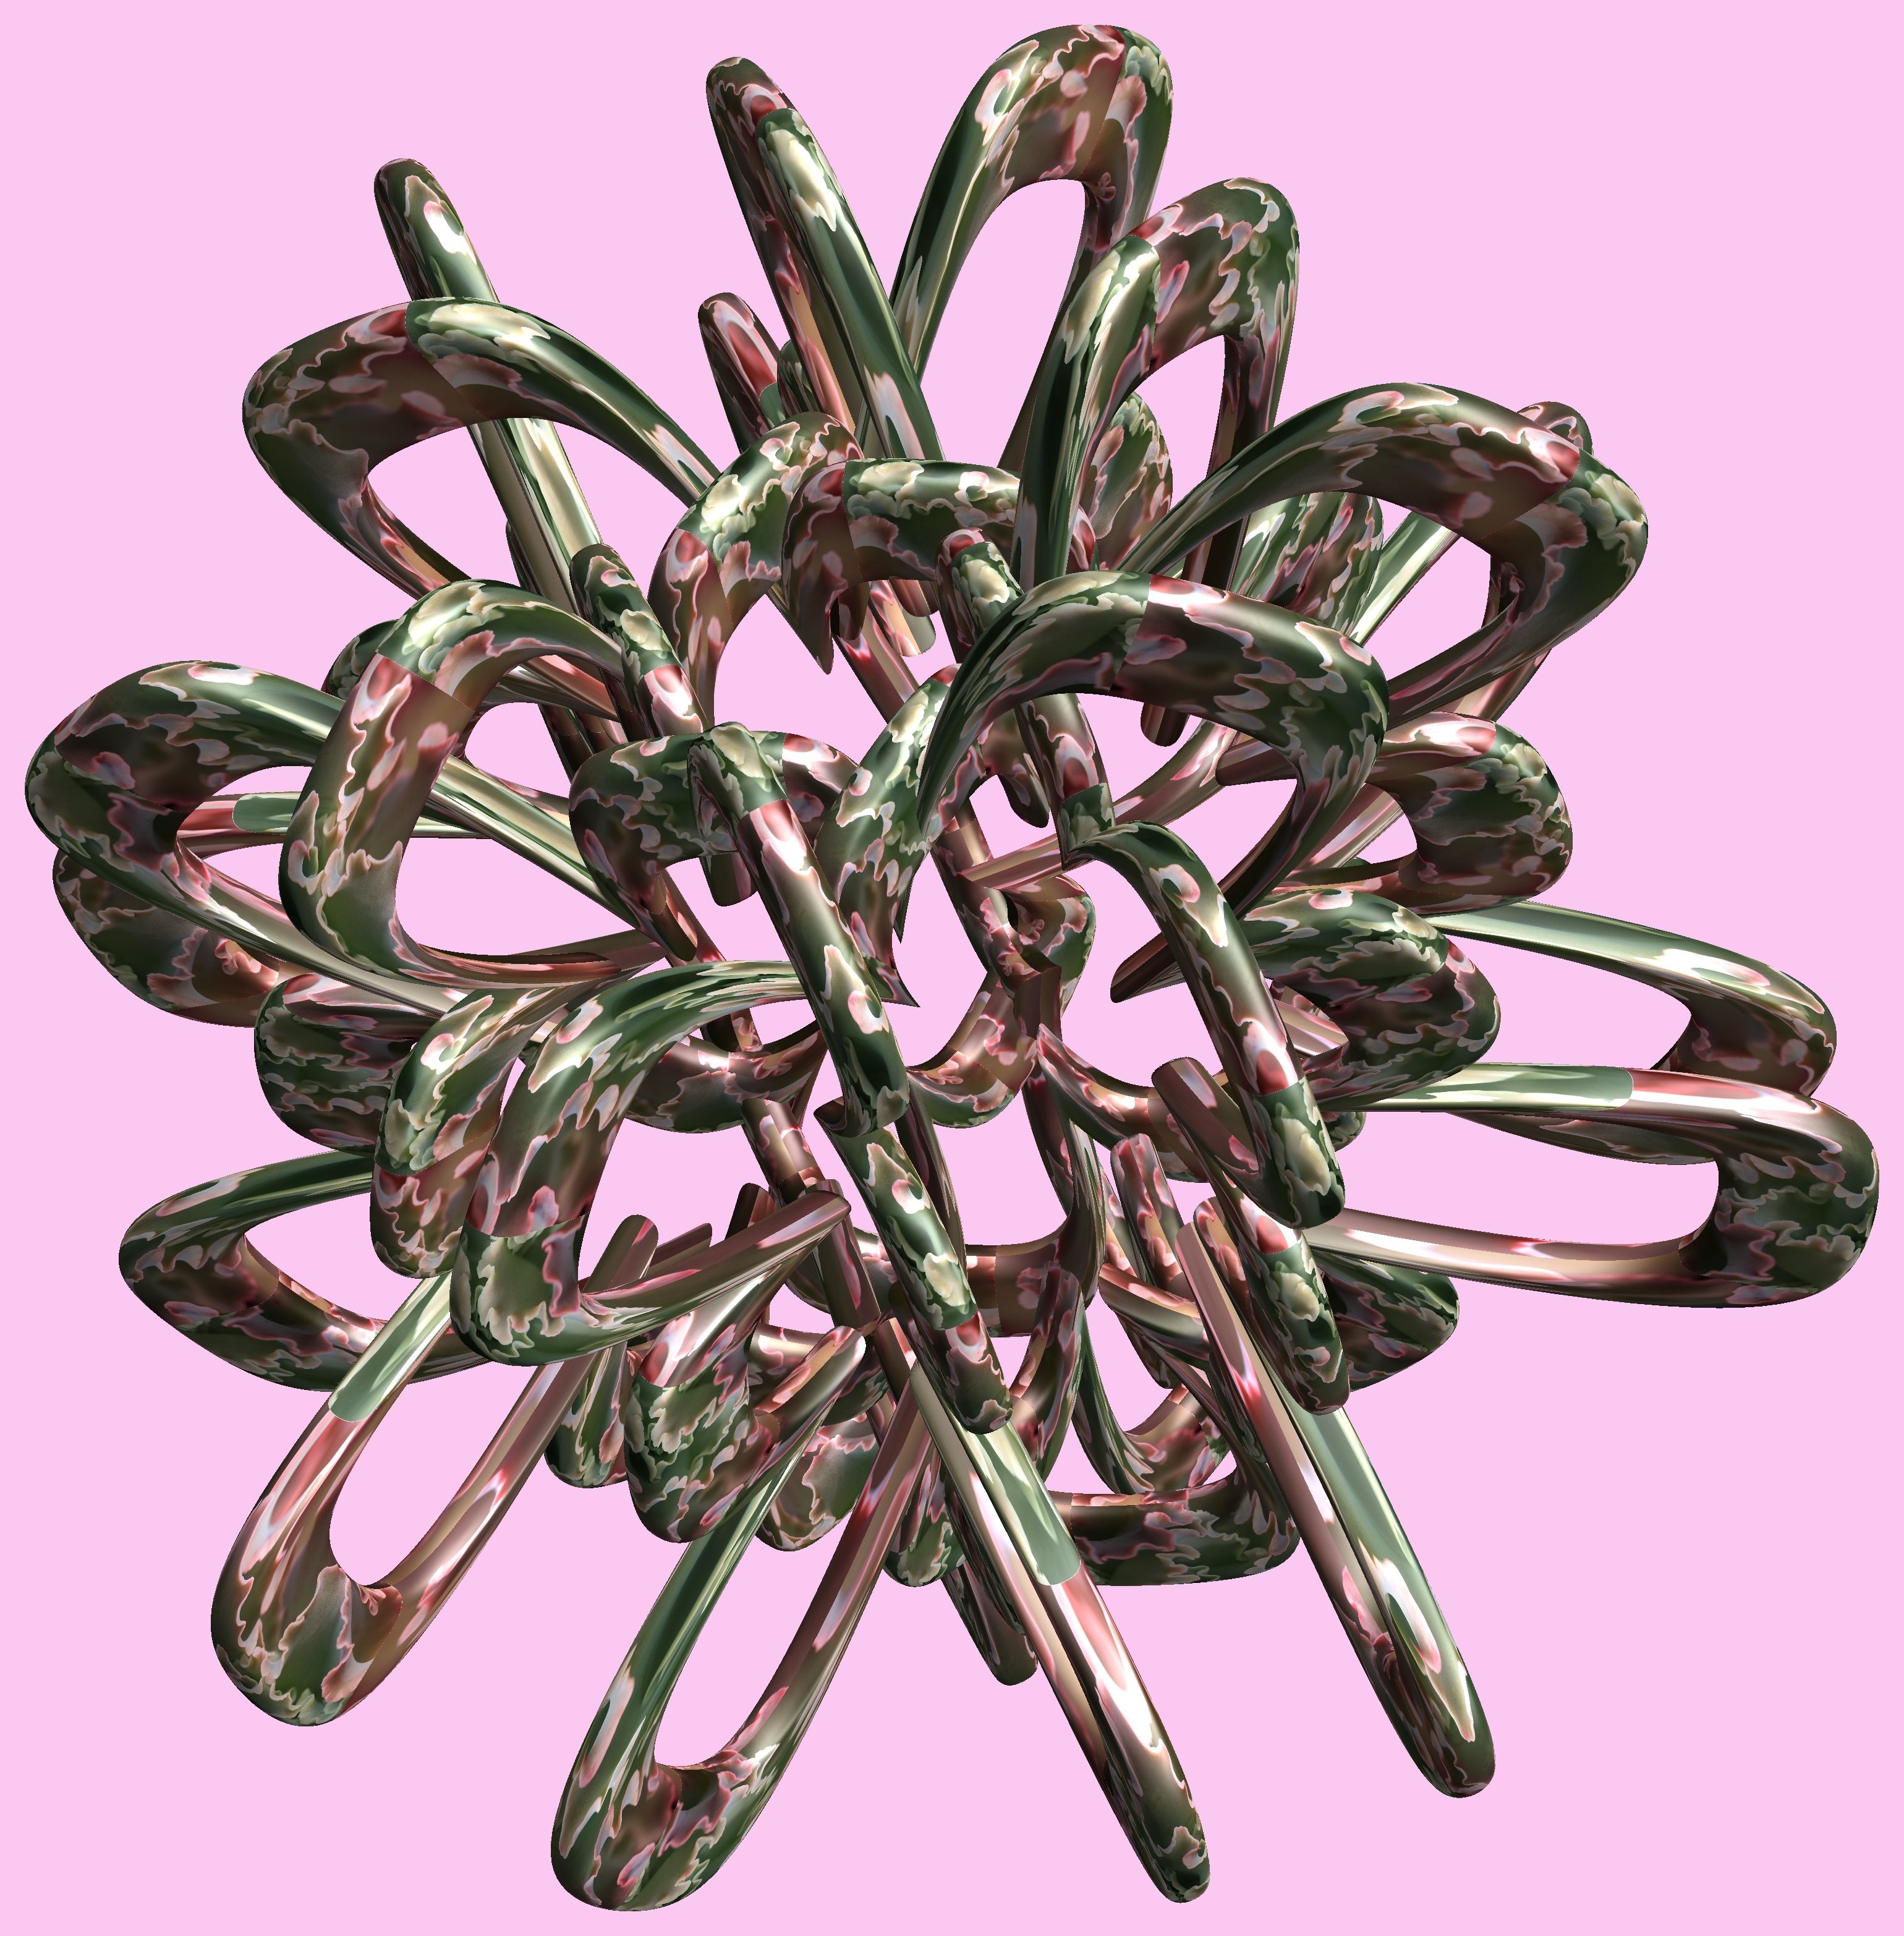
branch, structure, plant, texture, leaf, flower, pattern, herb, botany, flora, figure, design, symmetry, 3d, graphic, torus, mathematica, cg, parametricplot3d, code, program, algorithm, abstruct, mapping, flowering plant, land plant